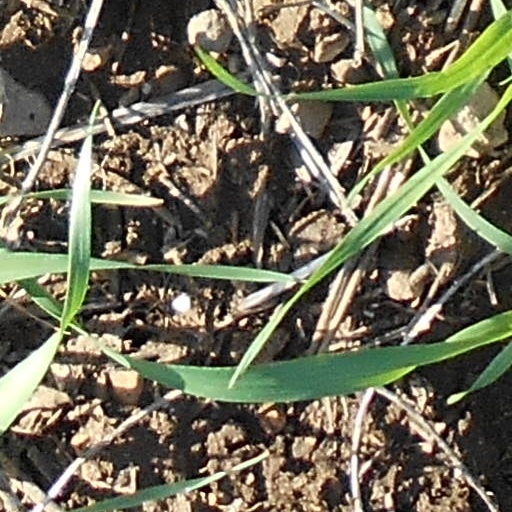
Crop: wheat